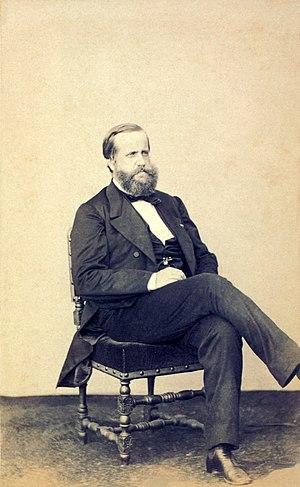
Pierre II ou Pedro II, né le 2 décembre 1825 à Rio de Janeiro et mort le 5 décembre 1891 à Paris, est empereur du Brésil de 1831 à 1889.